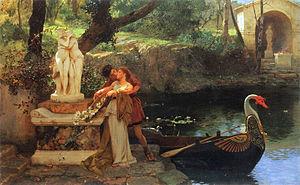
Phryné aux fêtes de Poséidon à Éleusis est un tableau de très grandes dimensions du peintre russo-polonais, né dans l'Empire russe en Ukraine, académiste Henryk Siemiradzki, achevé en 1889. Il fait partie des collections du Musée russe. Ses dimensions sont de 390 × 763,5 cm.